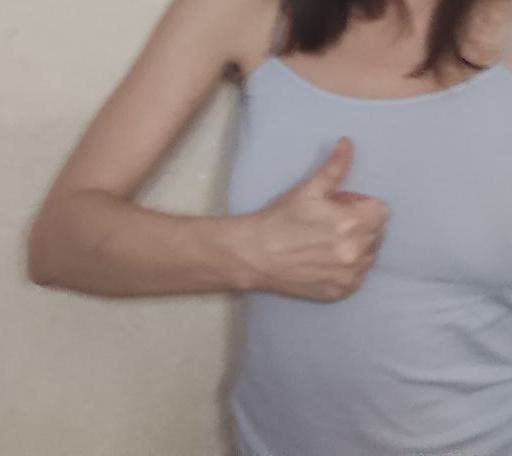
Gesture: like